Half-caste

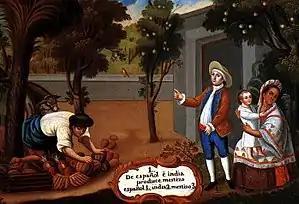
In the 19th century, paintings of half-caste people were in demand and eagerly traded in Europe. Above painting shows Mestizo with caption.

Sociological literature on South Africa, including the pre-colonial, colonial and apartheid eras, refers to half-caste as anyone born from admixing of White and people of color. An alternate, less common term, for half-caste was "Mestizzo" (conceptually similar to Mestizo in Latin American colonies).